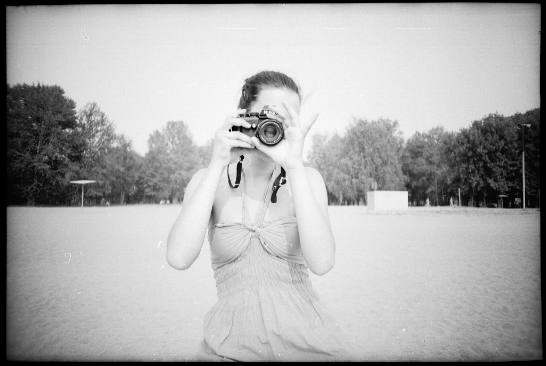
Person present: Yes